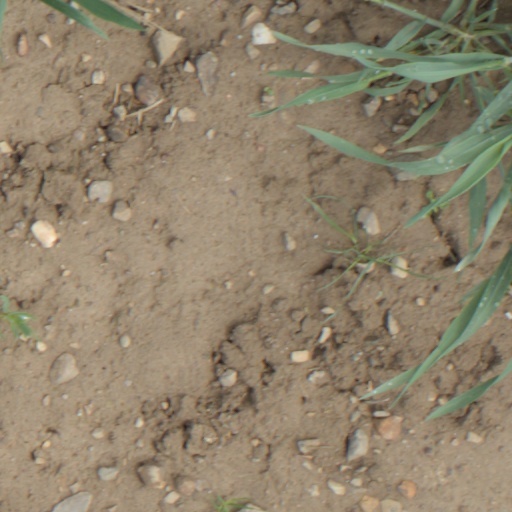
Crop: wheat